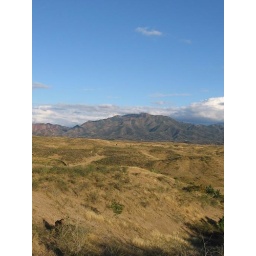
looking into the DR from Haiti. near desert from deforestation in the foreground, green mountains on the other side....